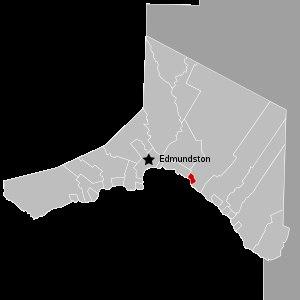
Rivière-Verte est un village canadien du comté de Madawaska, au nord-ouest du Nouveau-Brunswick.